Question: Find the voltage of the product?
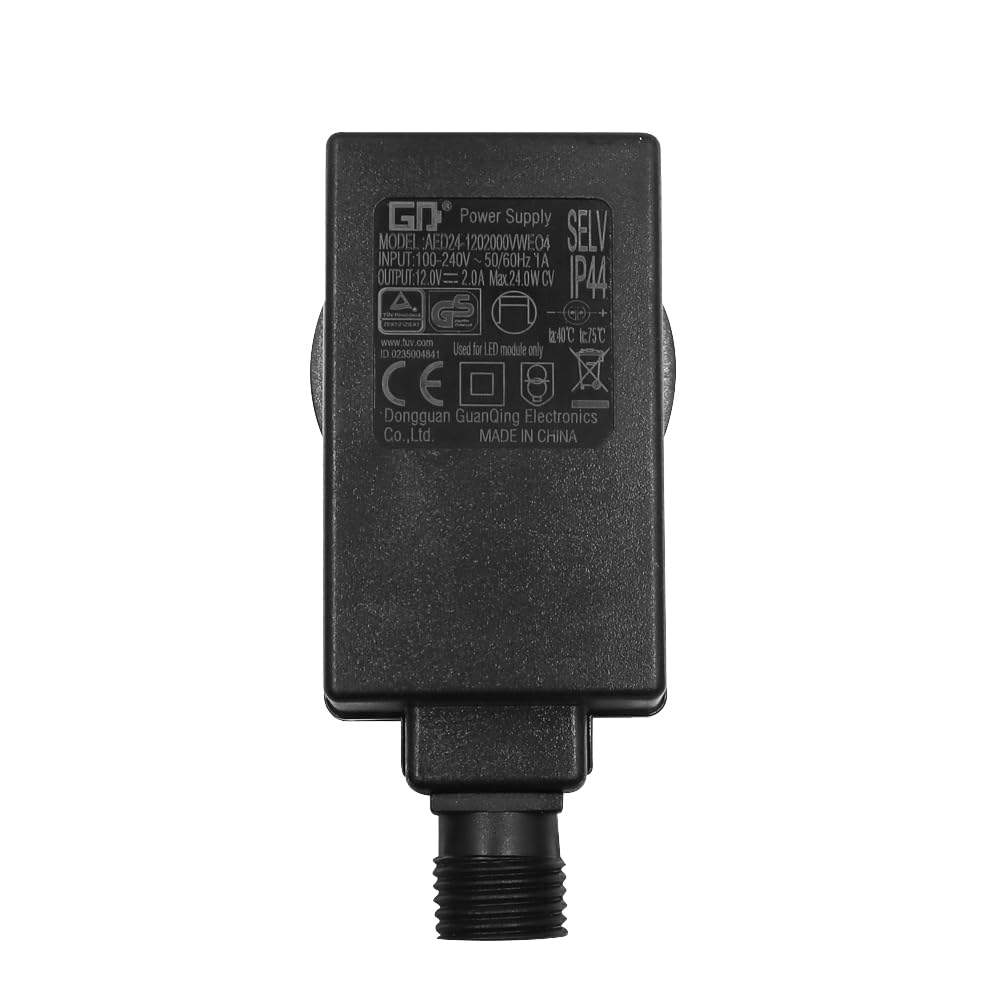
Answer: [100.0, 240.0] volt